Variable star

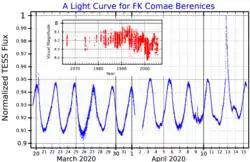
Light curves for FK Comae Berenices. The main plot shows the short term variability plotted from "TESS" data; the inset, adapted from Panov and Dimitrov (2007), shows the long term variability.

These stars rotate extremely rapidly (~100 km/s at the equator); hence they are ellipsoidal in shape. They are (apparently) single giant stars with spectral types G and K and show strong chromospheric emission lines. Examples are FK Com, V1794 Cygni and UZ Librae. A possible explanation for the rapid rotation of FK Comae stars is that they are the result of the merger of a (contact) binary.